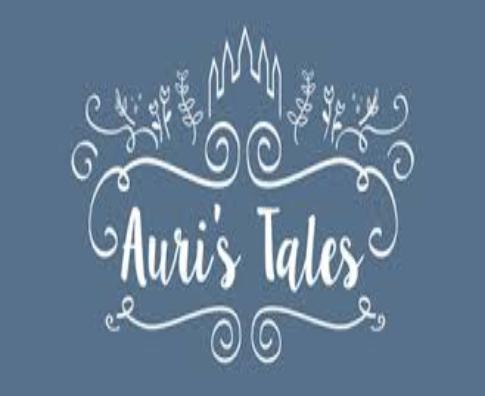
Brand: Auri
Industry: Others